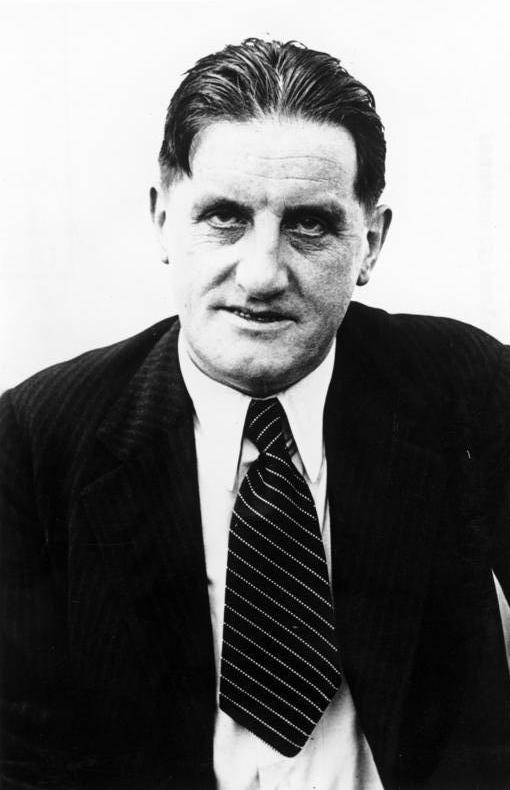
แอ็นสท์ ฮันฟ์ชเต็งเงิล

|name = แอ็นสท์ ฮันฟ์ชเต็งเงิล
|image = Bundesarchiv Bild 183-R41953, Ernst Hanfstaengl.jpg
|birth_place = Munich, Bavaria, German Empire|Germany
| death_place = Munich, Bavaria, West Germany|Germany
|alma mater = Harvard University
แอ็นสท์ ฟรันทซ์ เซ็จวิค ฮันฟ์ชเต็งเงิล (; 2 กุมภาพันธ์ ค.ศ. 1887 – 6 พฤศจิกายน ค.ศ. 1975) เป็นนักธุรกิจชาวเยอรมันเชื้อสายอเมริกันและคนสนิทของอดอล์ฟ ฮิตเลอร์ ซึ่งเป็นผู้อยู่เบื้องหลังของความสำเร็จในการเติบโตอย่างรวดเร็วของพรรคนาซีและสามารถยึดครองเยอรมนีได้อย่างเบ็ดเสร็จ ต่อมาเขาเกิดความรู้สึกอึดอัดกับพฤติกรรมของฮิตเลอร์จึงได้หลบหนีไปยังประเทศอังกฤษ ต่อมาเมื่อสงครามโลกครั้งที่สองได้เกิดขึ้น เขาถูกอังกฤษจับกุมในฐานะศัตรูของชาติและถูกคุมขังเอาไว้ แต่ฮันฟ์ชเต็งเงิลได้เขียนจดหมายไปถึงประธานาธิบดี แฟรงกลิน ดี. โรสเวลต์ แห่งสหรัฐอเมริกาทำให้เขาได้รับการปล่อยตัวและทำงานเป็นที่ปรึกษาด้านสงครามให้แก่ประธานาธิบดีโรสเวลต์และฝ่ายสัมพันธมิตรในช่วงยามสงครามและเคยร่วมงานกับนักประพันธ์ Djuna Barnes
หมวดหมู่:ชาวอเมริกันเชื้อสายเยอรมัน
หมวดหมู่:นาซี